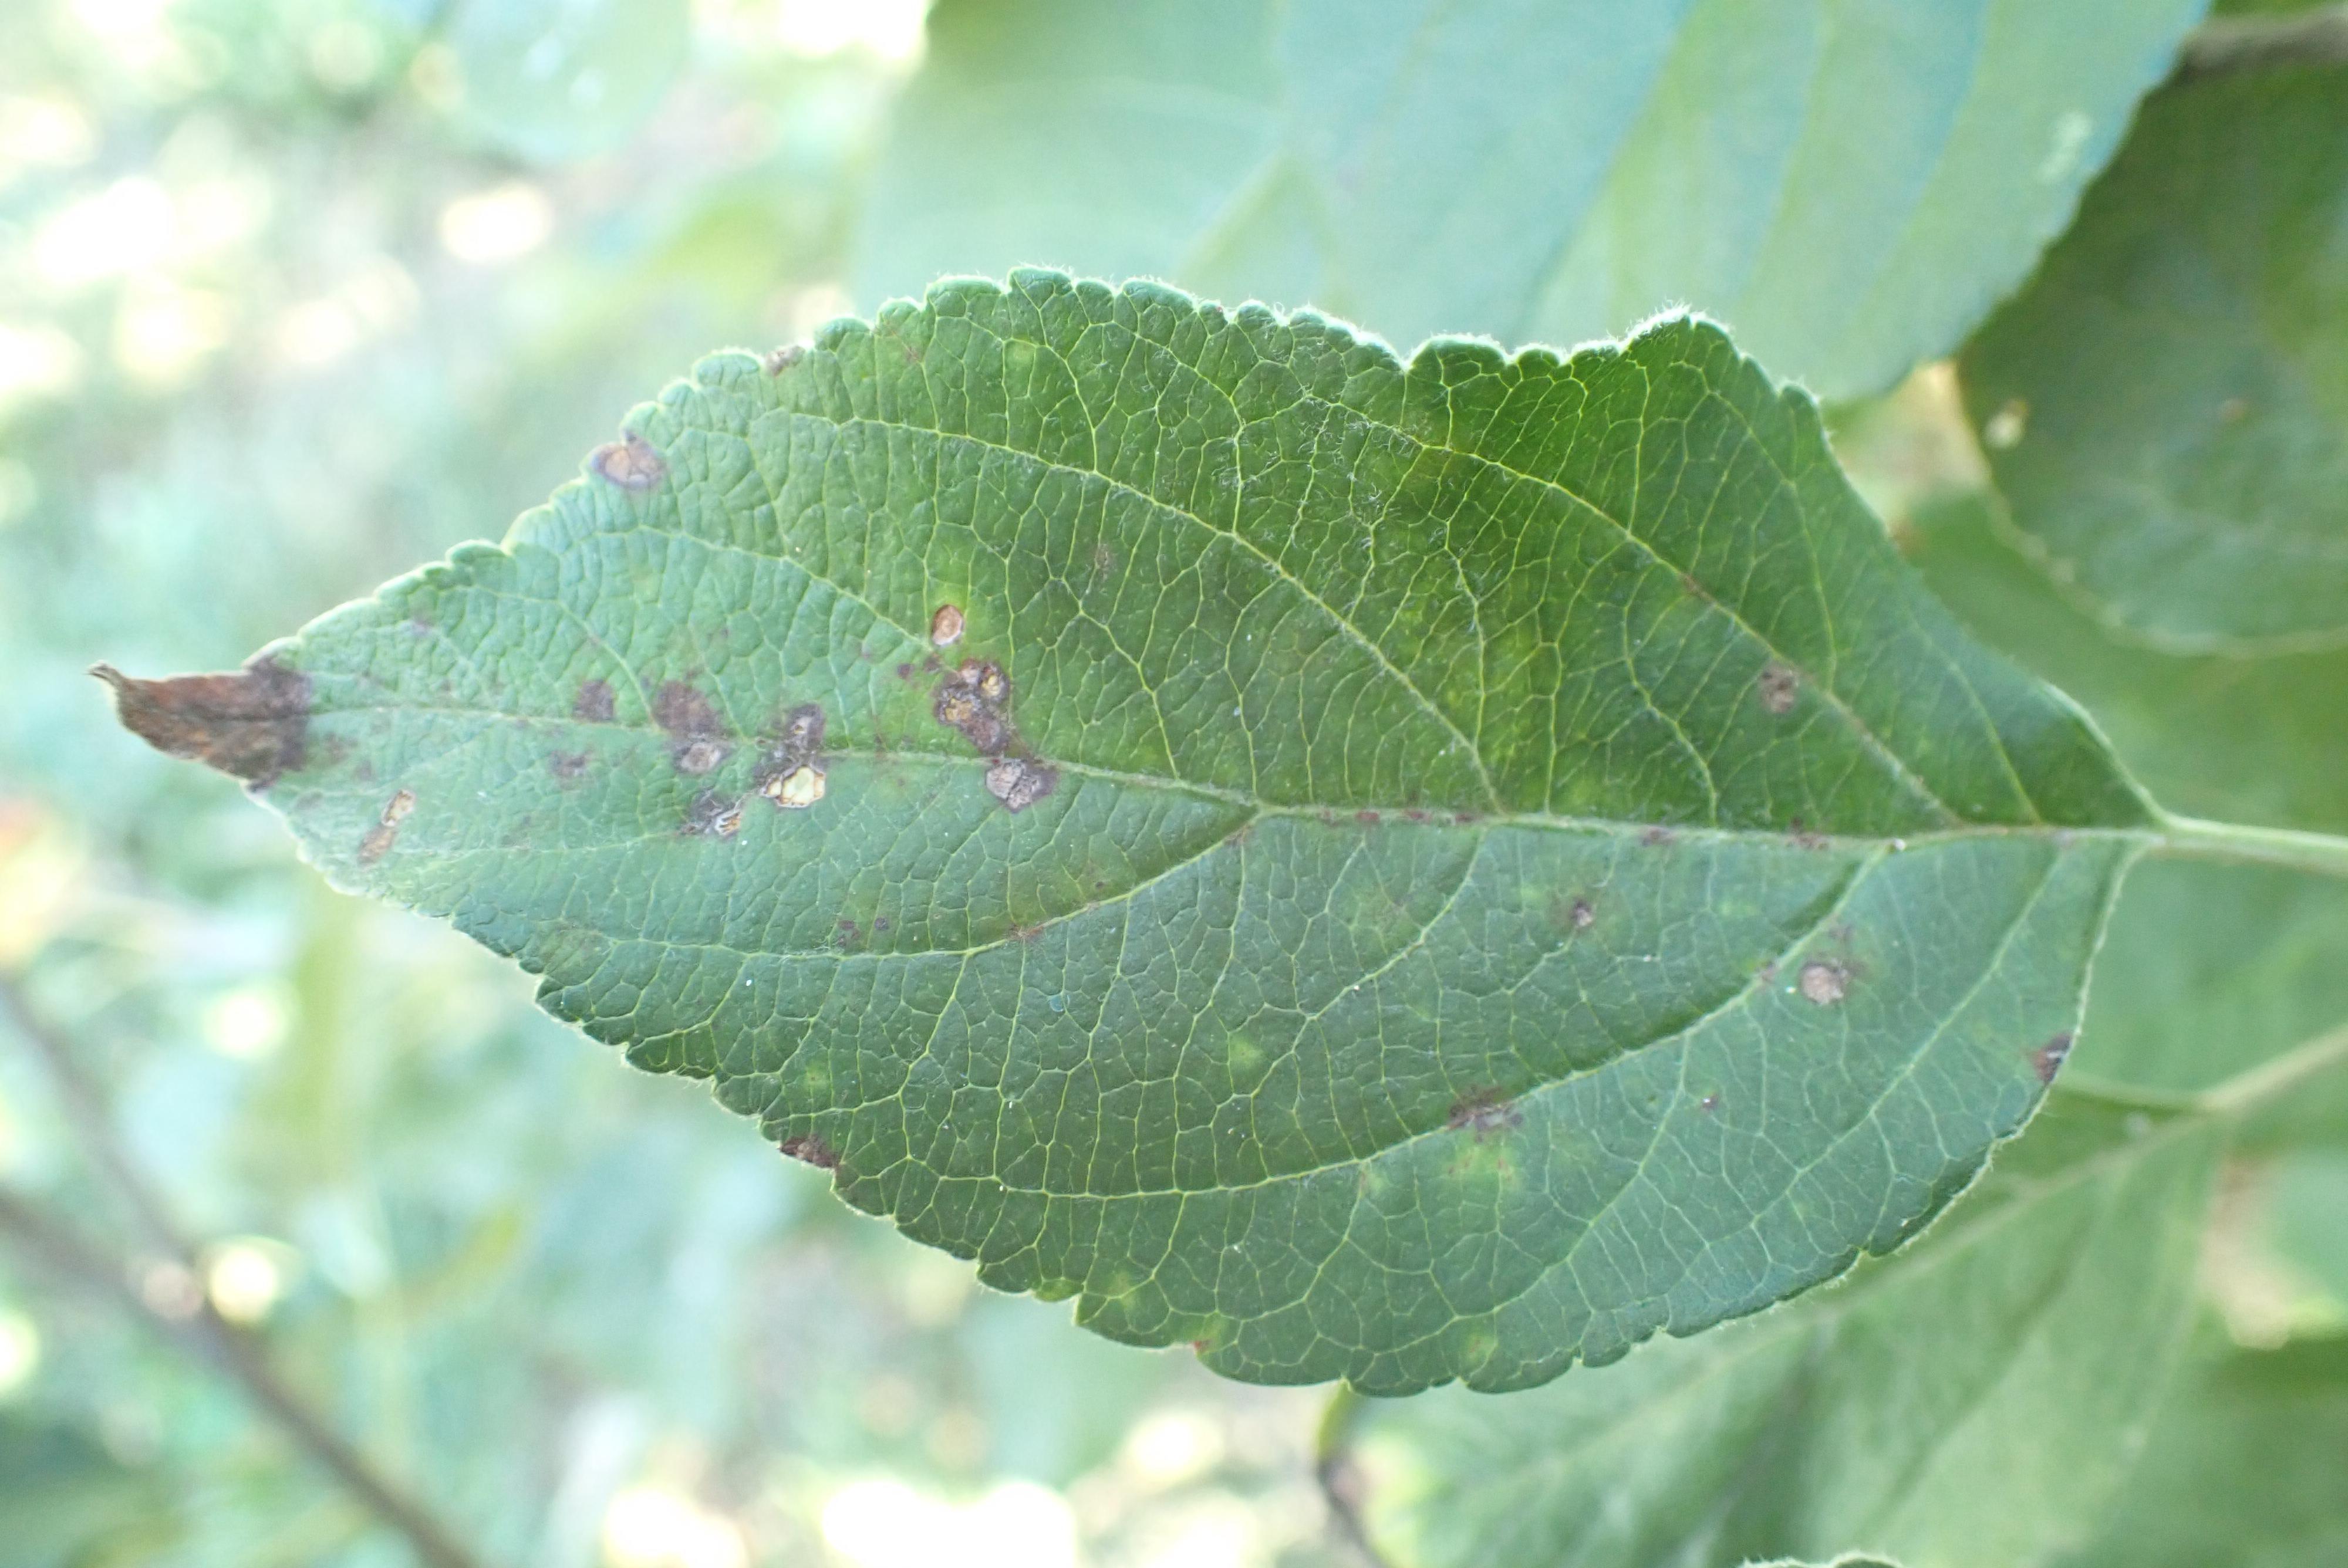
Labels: scab, frog_eye_leaf_spot